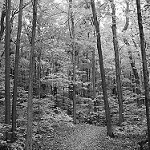
Label: B & W